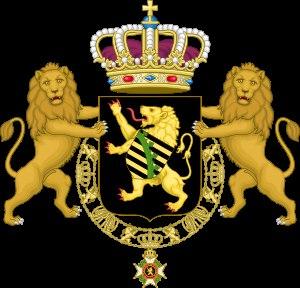
L'ordre de Léopold est l'ordre militaire et civil le plus important de Belgique. L'ordre fonctionne comme ordre dynastique Belge, sous auspice du Roi des Belges. Fondé en 1832, il doit son nom au roi Léopold Iᵉʳ.